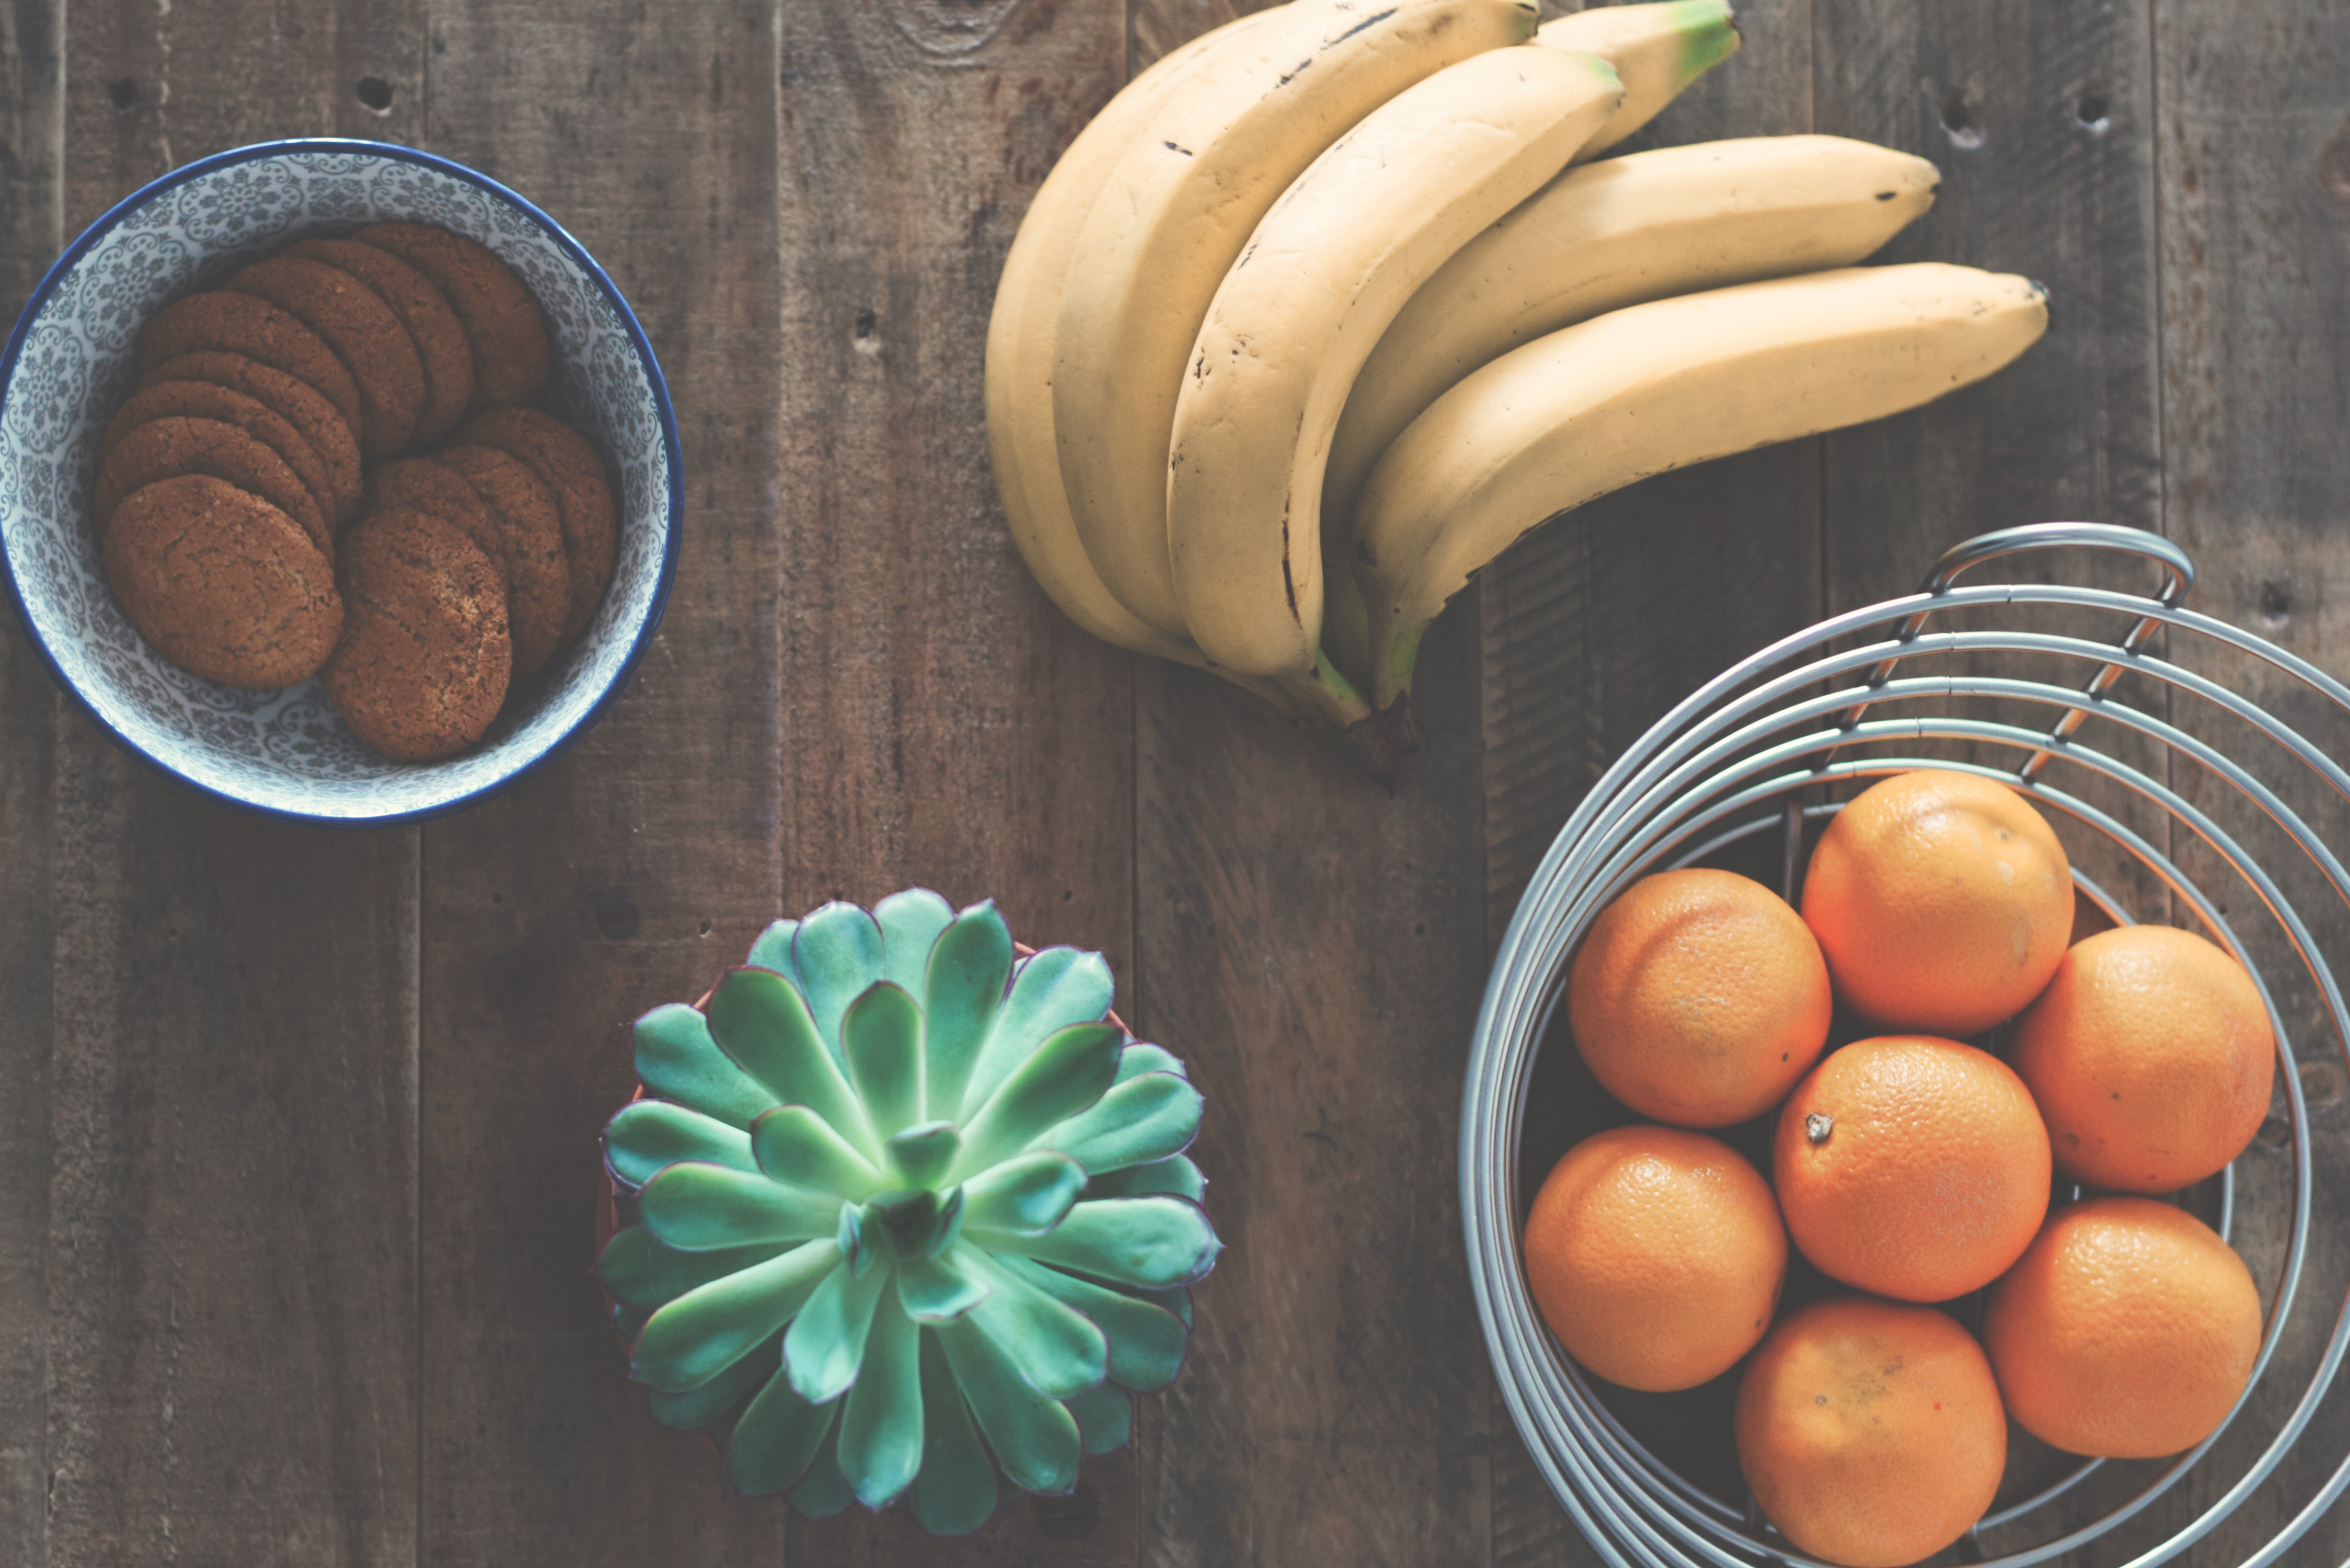
table, plant, fruit, orange, food, produce, vegetable, banana, baking, dessert, flavor, flowering plant, land plant